Mosquito Alert

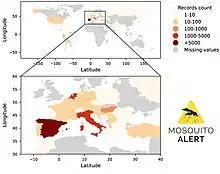
Mosquito Alert coverage in Europe

Mosquito Alert is a cooperative citizen science project, currently run as a non-profit and coordinated by four public research centers in Spain. The aim of the project is to study, monitor, and fight the spread of invasive mosquitoes transmitting global diseases such as dengue, Zika, Chikungunya or West Nile fever. The Asian tiger mosquito ("Aedes albopictus") and the yellow fever mosquito ("Aedes aegypti") are some of the invasive species that Mosquito Alert watches out for. The project provided the first detection of the Asian bush mosquito "Aedes japonicus" in Spain in 2018, providing the first report of a population of mosquitos that were located 1,300 km from their previously nearest known location in Europe.